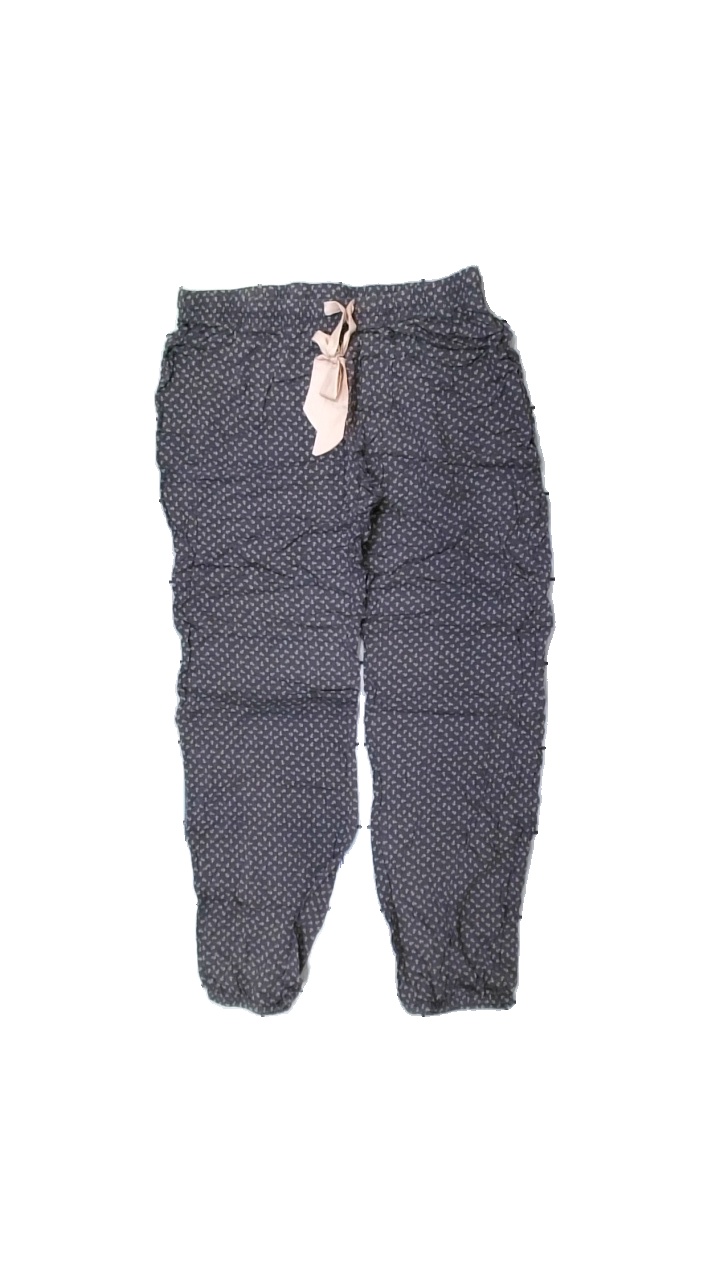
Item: Trousers (Ladies)
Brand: Black Stormy
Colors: Pink, Purple
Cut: Regular
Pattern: Other
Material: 100% viscose
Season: All
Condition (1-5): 2
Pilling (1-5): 3
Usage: Export
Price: <50